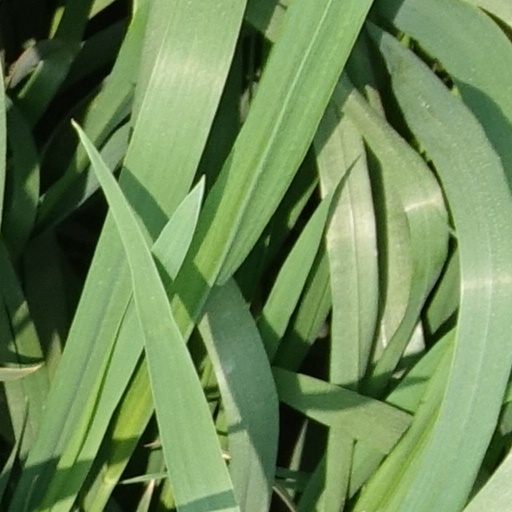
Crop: wheat